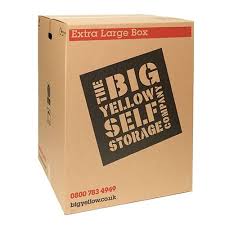
Label: cardboard